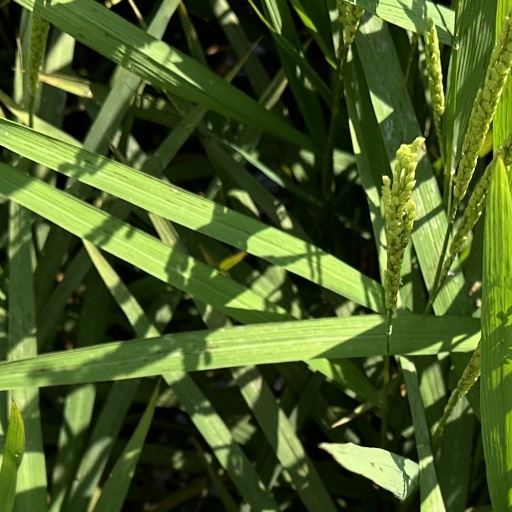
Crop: rice